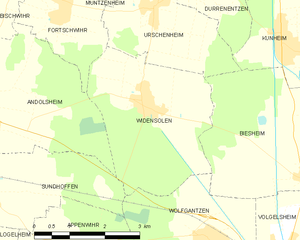
Carte des communes françaises